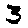
Label: 3